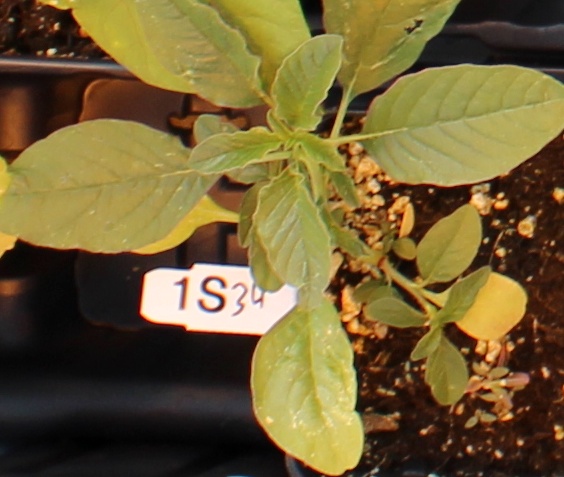
Label: Waterhemp